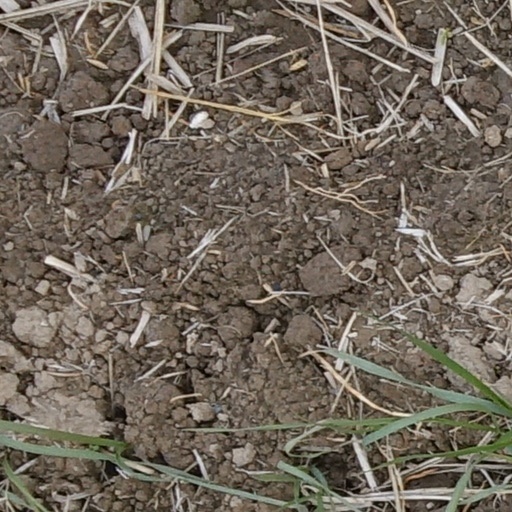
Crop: wheat